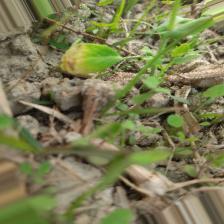
Label: Ascochyta blight